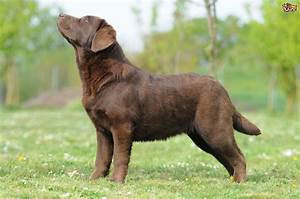
Label: dog